Molecular cloning

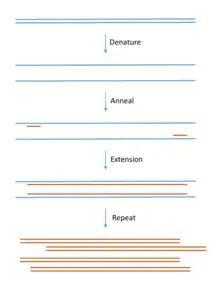
DNA for cloning is most commonly produced using PCR. Template DNA is mixed with bases (the building blocks of DNA), primers (short pieces of complementary single stranded DNA) and a DNA polymerase enzyme that builds the DNA chain. The mix goes through cycles of heating and cooling to produce large quantities of copied DNA.

The cloning vector is treated with a restriction endonuclease to cleave the DNA at the site where foreign DNA will be inserted. The restriction enzyme is chosen to generate a configuration at the cleavage site that is compatible with the ends of the foreign DNA (see DNA end). Typically, this is done by cleaving the vector DNA and foreign DNA with the same restriction enzyme or restriction endonuclease, for example EcoRI and this restriction enzyme was isolated from E.coli. Most modern vectors contain a variety of convenient cleavage sites that are unique within the vector molecule (so that the vector can only be cleaved at a single site) and are located within a gene (frequently beta-galactosidase) whose inactivation can be used to distinguish recombinant from non-recombinant organisms at a later step in the process. To improve the ratio of recombinant to non-recombinant organisms, the cleaved vector may be treated with an enzyme (alkaline phosphatase) that dephosphorylates the vector ends. Vector molecules with dephosphorylated ends are unable to replicate, and replication can only be restored if foreign DNA is integrated into the cleavage site.